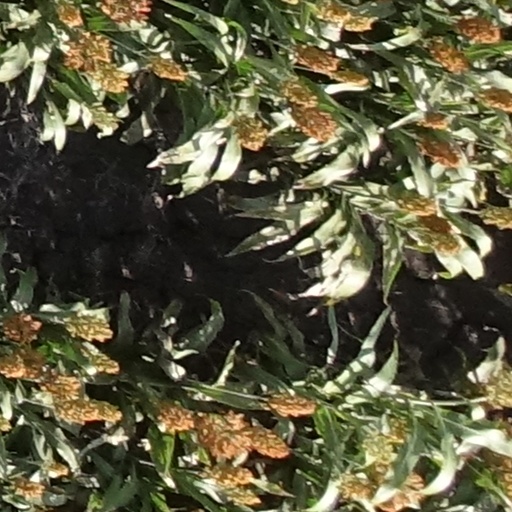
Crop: sorghum